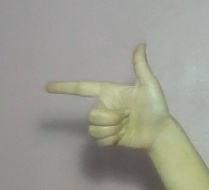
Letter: yaa